Sara Northrup Hollister

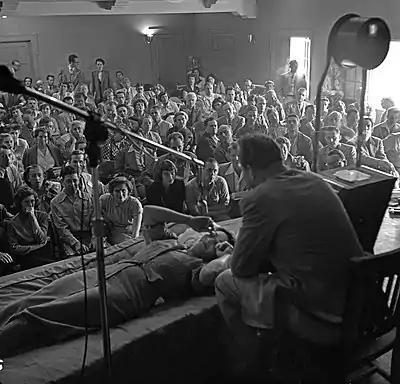
Hubbard conducting a Dianetics seminar in 1950

The final version of "Dianetics" was written at Bay Head, New Jersey in a cottage which the science fiction editor John W. Campbell had found for the Hubbards. Northrup, who was beginning a pregnancy, was said to have been delighted with the location. In three years of marriage to Hubbard, she had set up home in seven different states and had never stayed in one place for more than a few months. She gave birth on March 8, 1950 to a daughter, Alexis Valerie. A month later Northrup was made a director of the newly established Hubbard Dianetic Research Foundation in Elizabeth, New Jersey, an organization founded to disseminate knowledge of Dianetics. The Hubbards moved to a new house in Elizabeth to be near the Foundation. Northrup became Hubbard's personal auditor (Dianetic counselor) and was hailed by him as one of the first Dianetic "Clears".